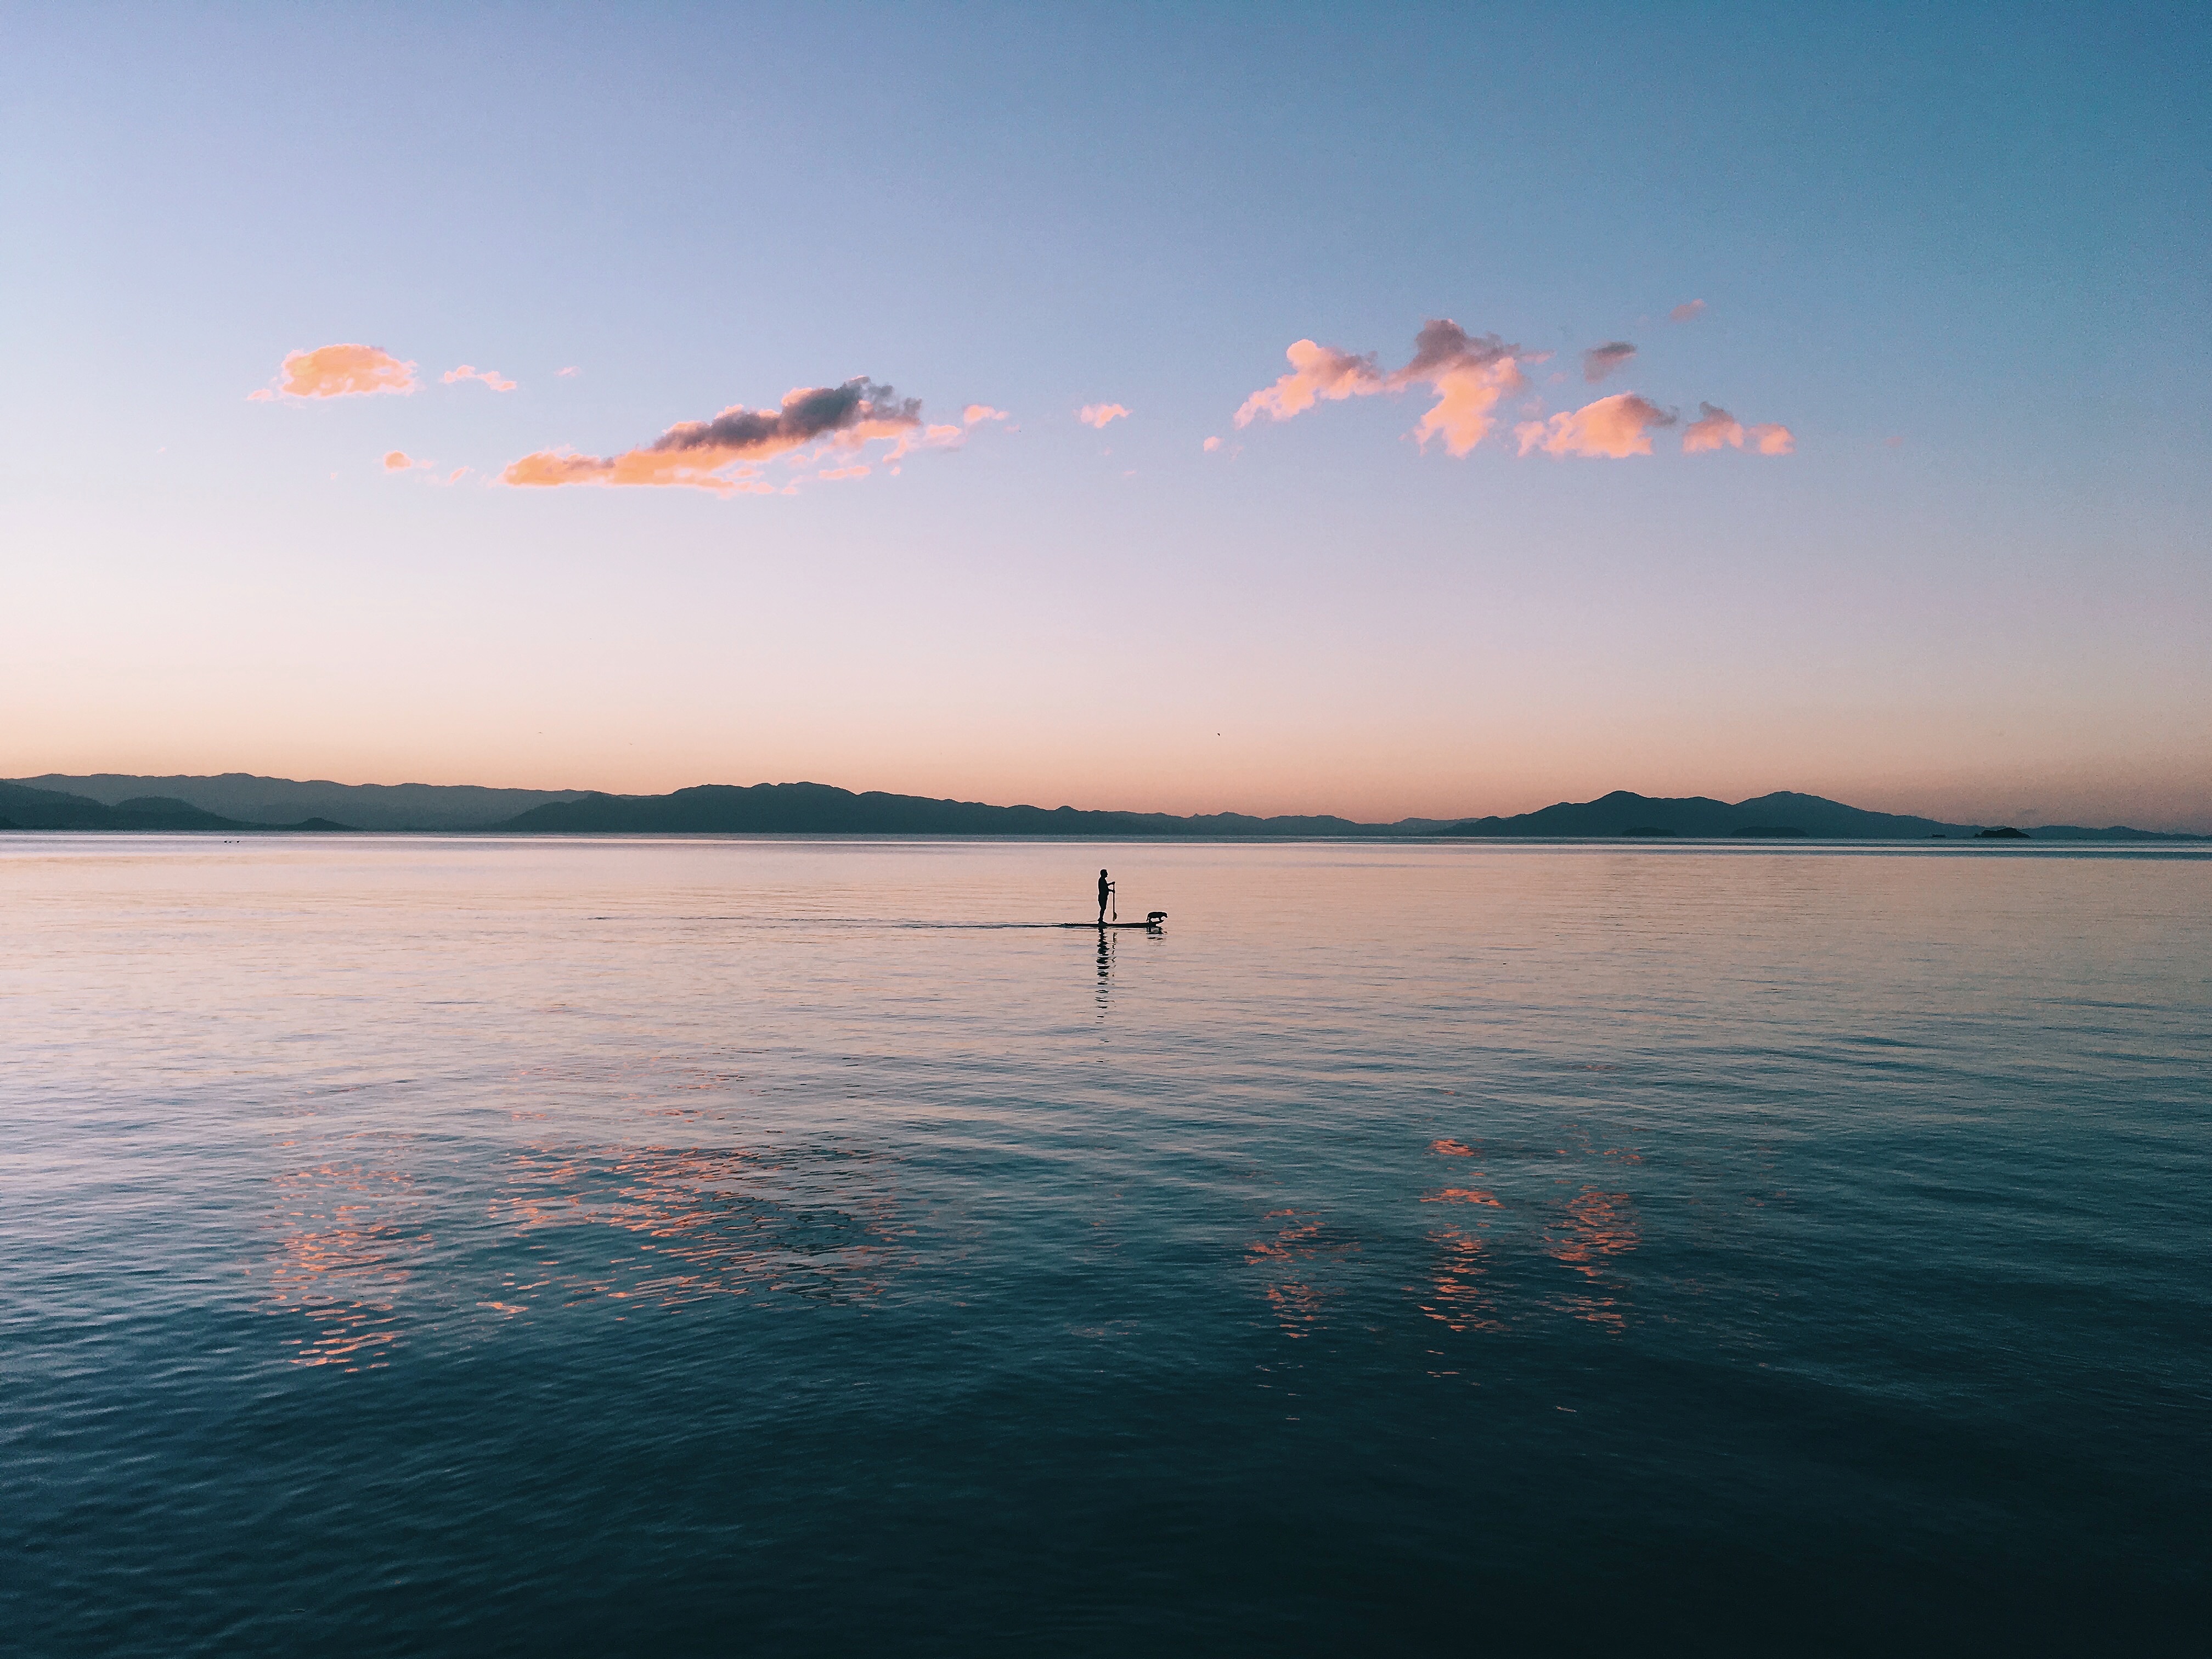
beach, sea, coast, ocean, horizon, cloud, sky, sun, sunrise, sunset, sunlight, morning, shore, wave, lake, dawn, dusk, evening, reflection, bay, body of water